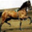
Label: horse